Agriculture in Russia

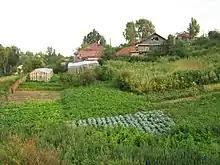
A typical household plot in Fedyakovo, near Nizhny Novgorod

After the Soviet Union collectivised its agricultural sector during the Stalin years and until the 1980s, most agricultural land in Russia was in state ownership, and the transition to a market-oriented economy had to start with privatisation of land and farm assets. Russia's agricultural privatisation programme can be traced back to 1989–90, when Soviet legislation under Gorbachev allowed, first, the creation of non-state business enterprises in the form of cooperatives; and second, legalized private ownership of land by individuals (the November 1990 Law of Land Reform). While household plots cultivated by employees of collective farms and other rural residents had played a key role in Russian agriculture since the 1930s, legislation enabling independent private farms outside the collectivist framework was passed only in November 1990.